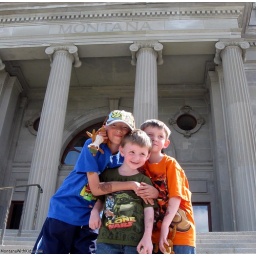
Three boys standing in front of the Montana State capital building, and having a great time too.